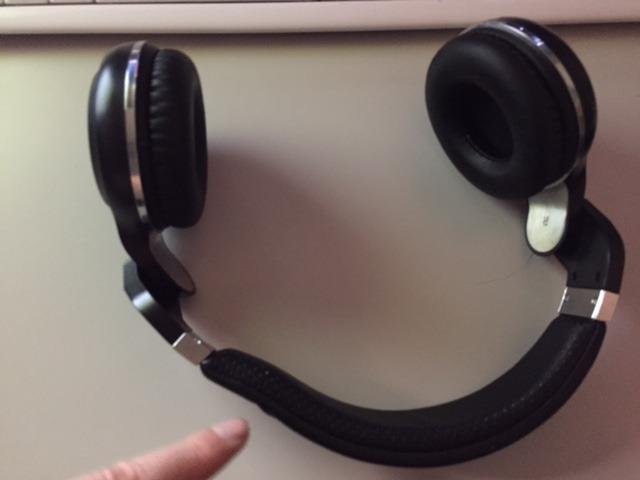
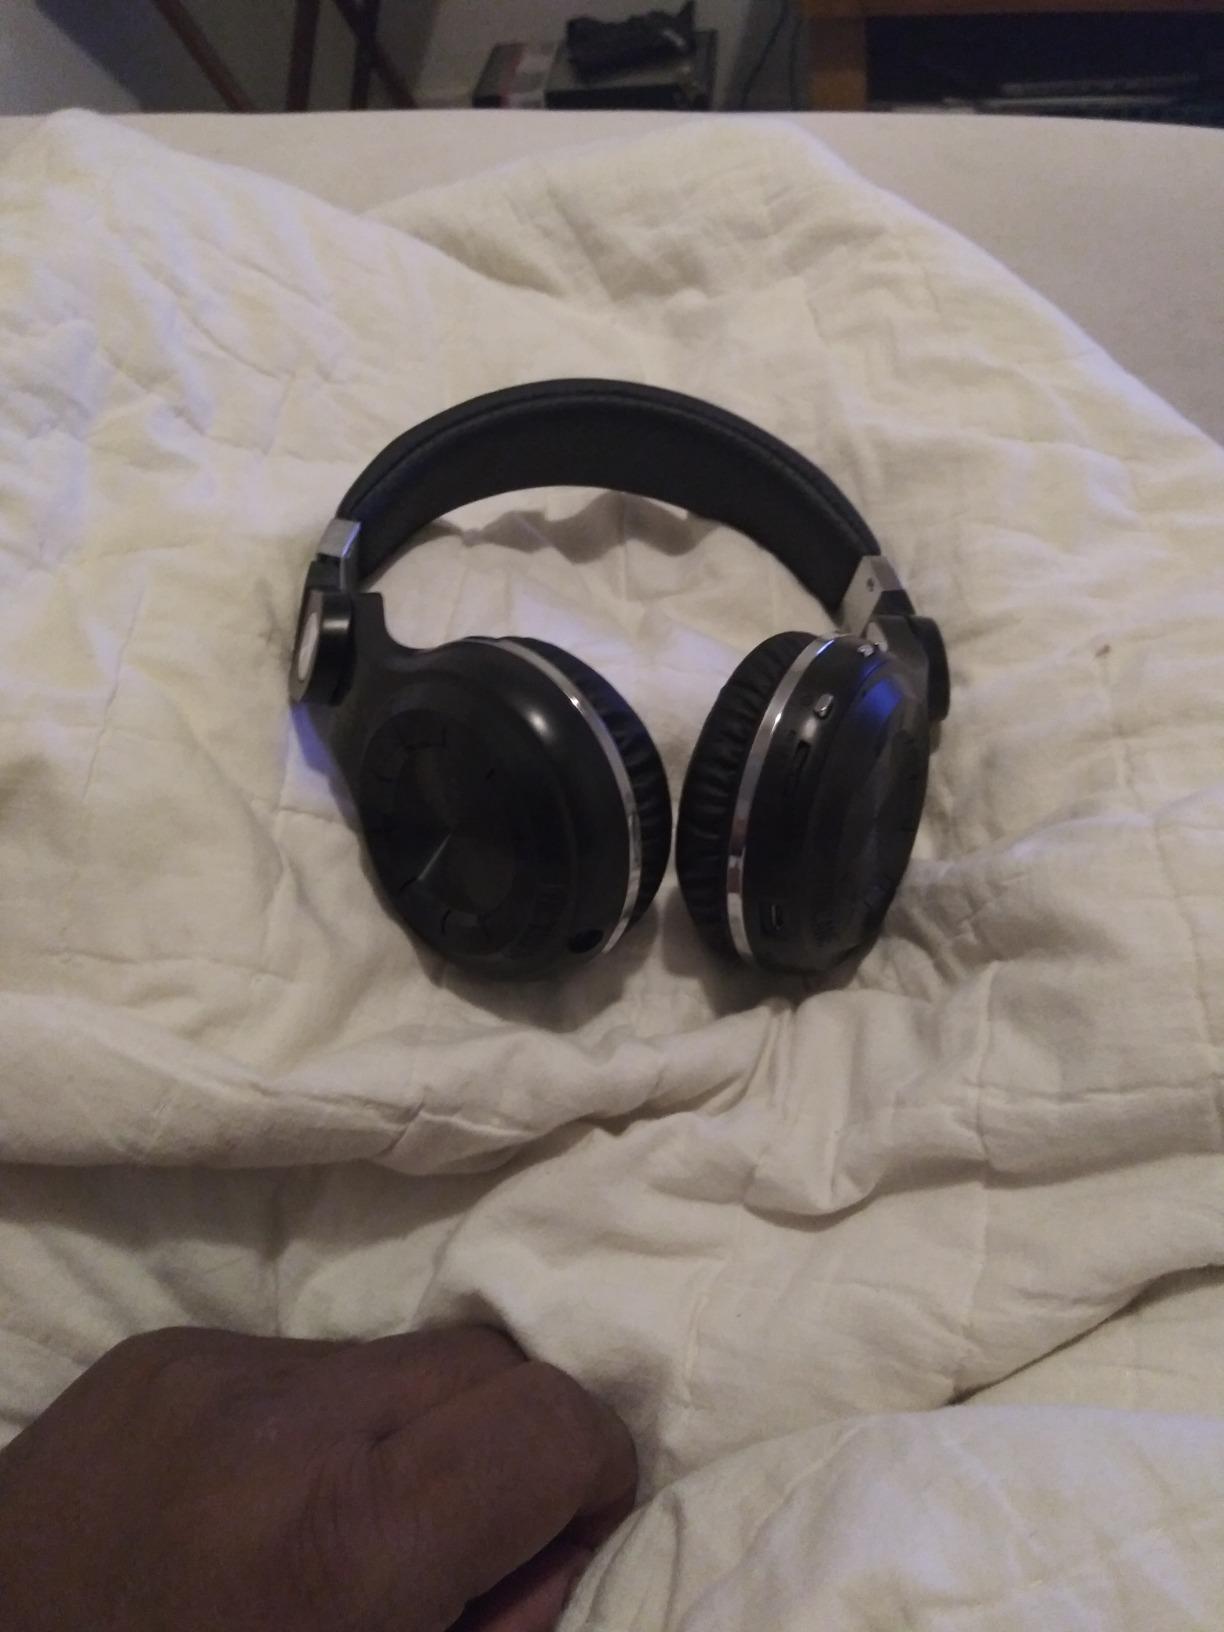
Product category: headphones
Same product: yes